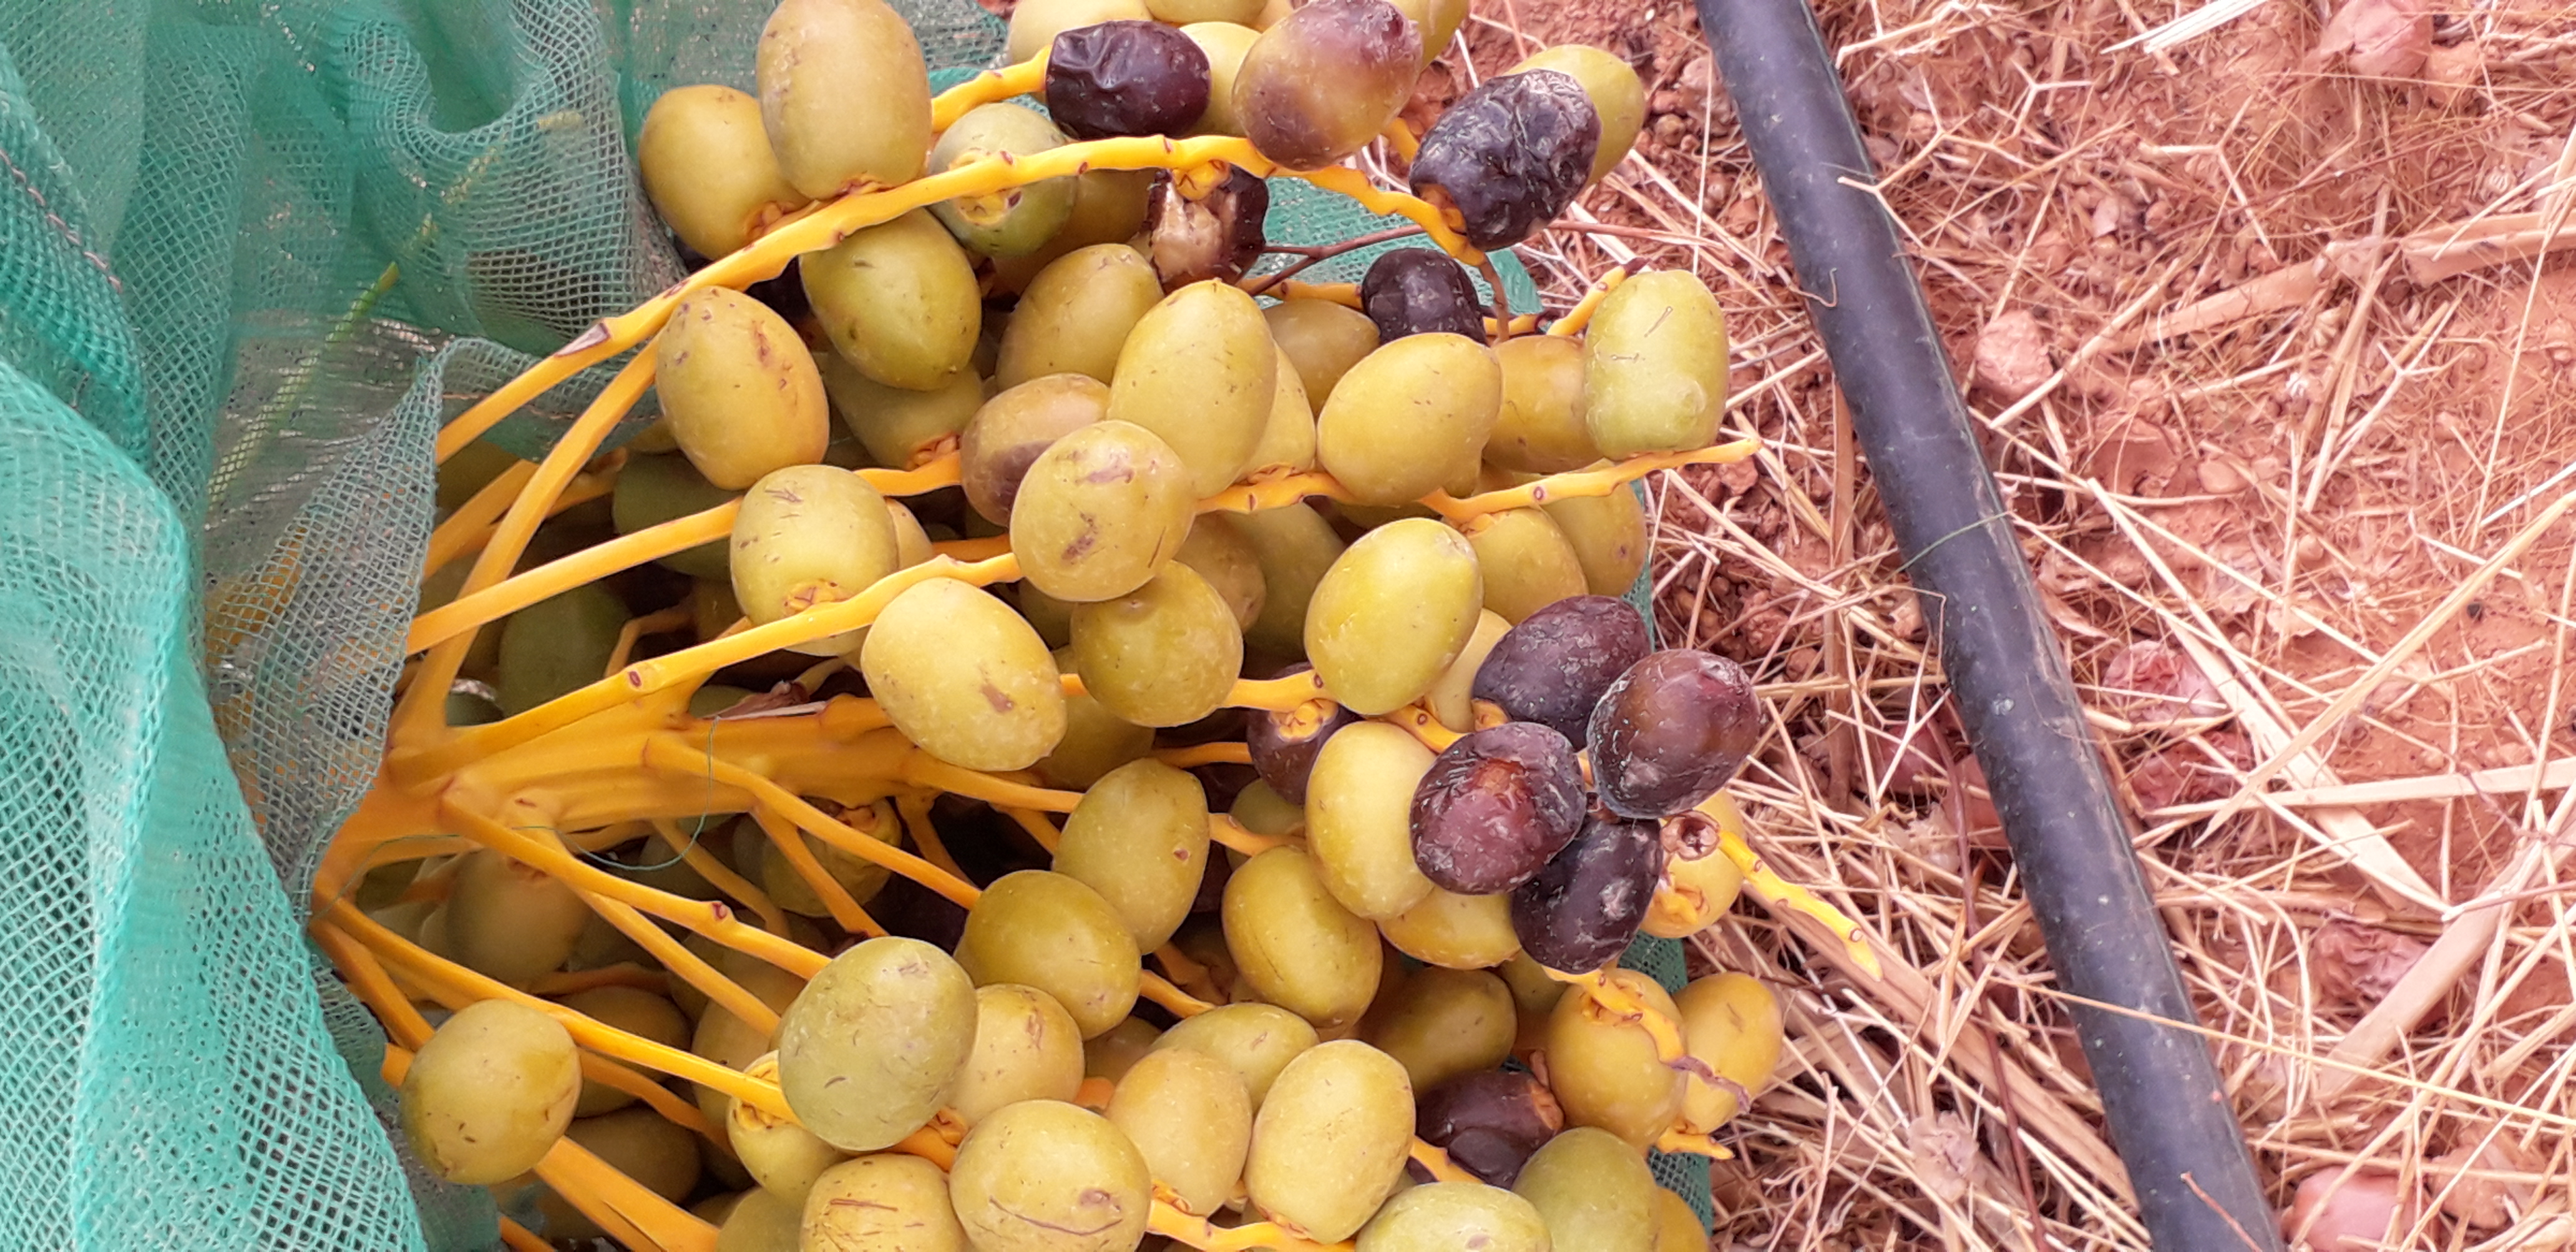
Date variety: kholt